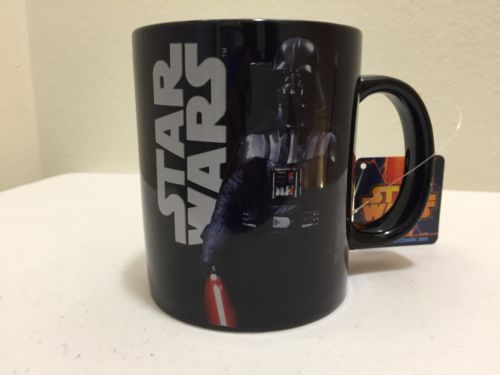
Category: mug